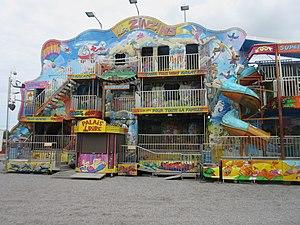
Palais du Rire, Les Zinzins, fête foraine, Lit-et-Mixe, Landes, France
Un palais du rire est une attraction de type parcours scénique ou walkthrough, située dans les fêtes foraines et parcs d'attractions.